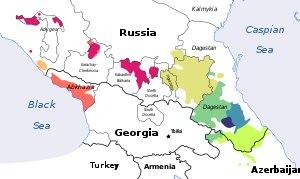
Les langues d'Europe sont les langues parlées quotidiennement par les différents peuples installés dans l'espace géographique et culturel européen.